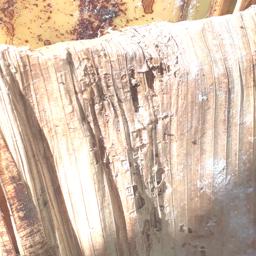
Label: PSEUDOSTEM WEEVIL